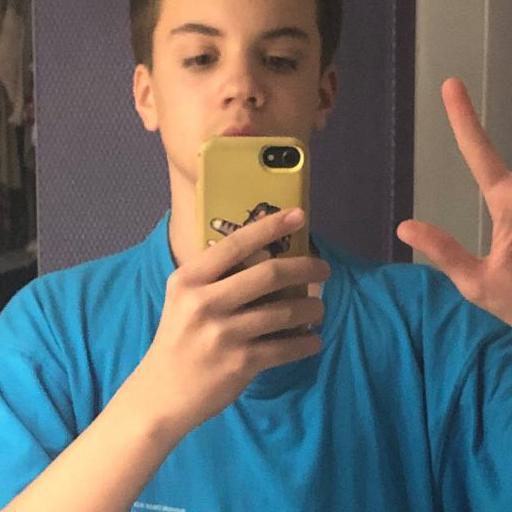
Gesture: no_gesture